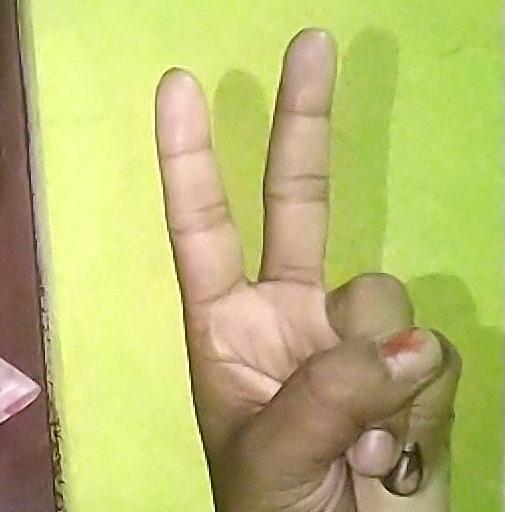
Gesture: peace